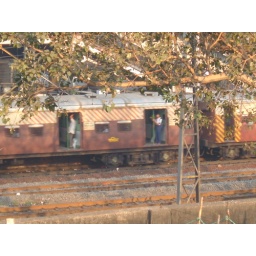
Public transportation in India. People standing inside the train without doors.